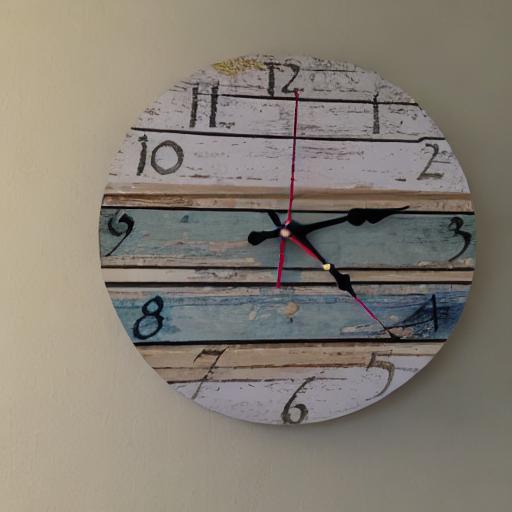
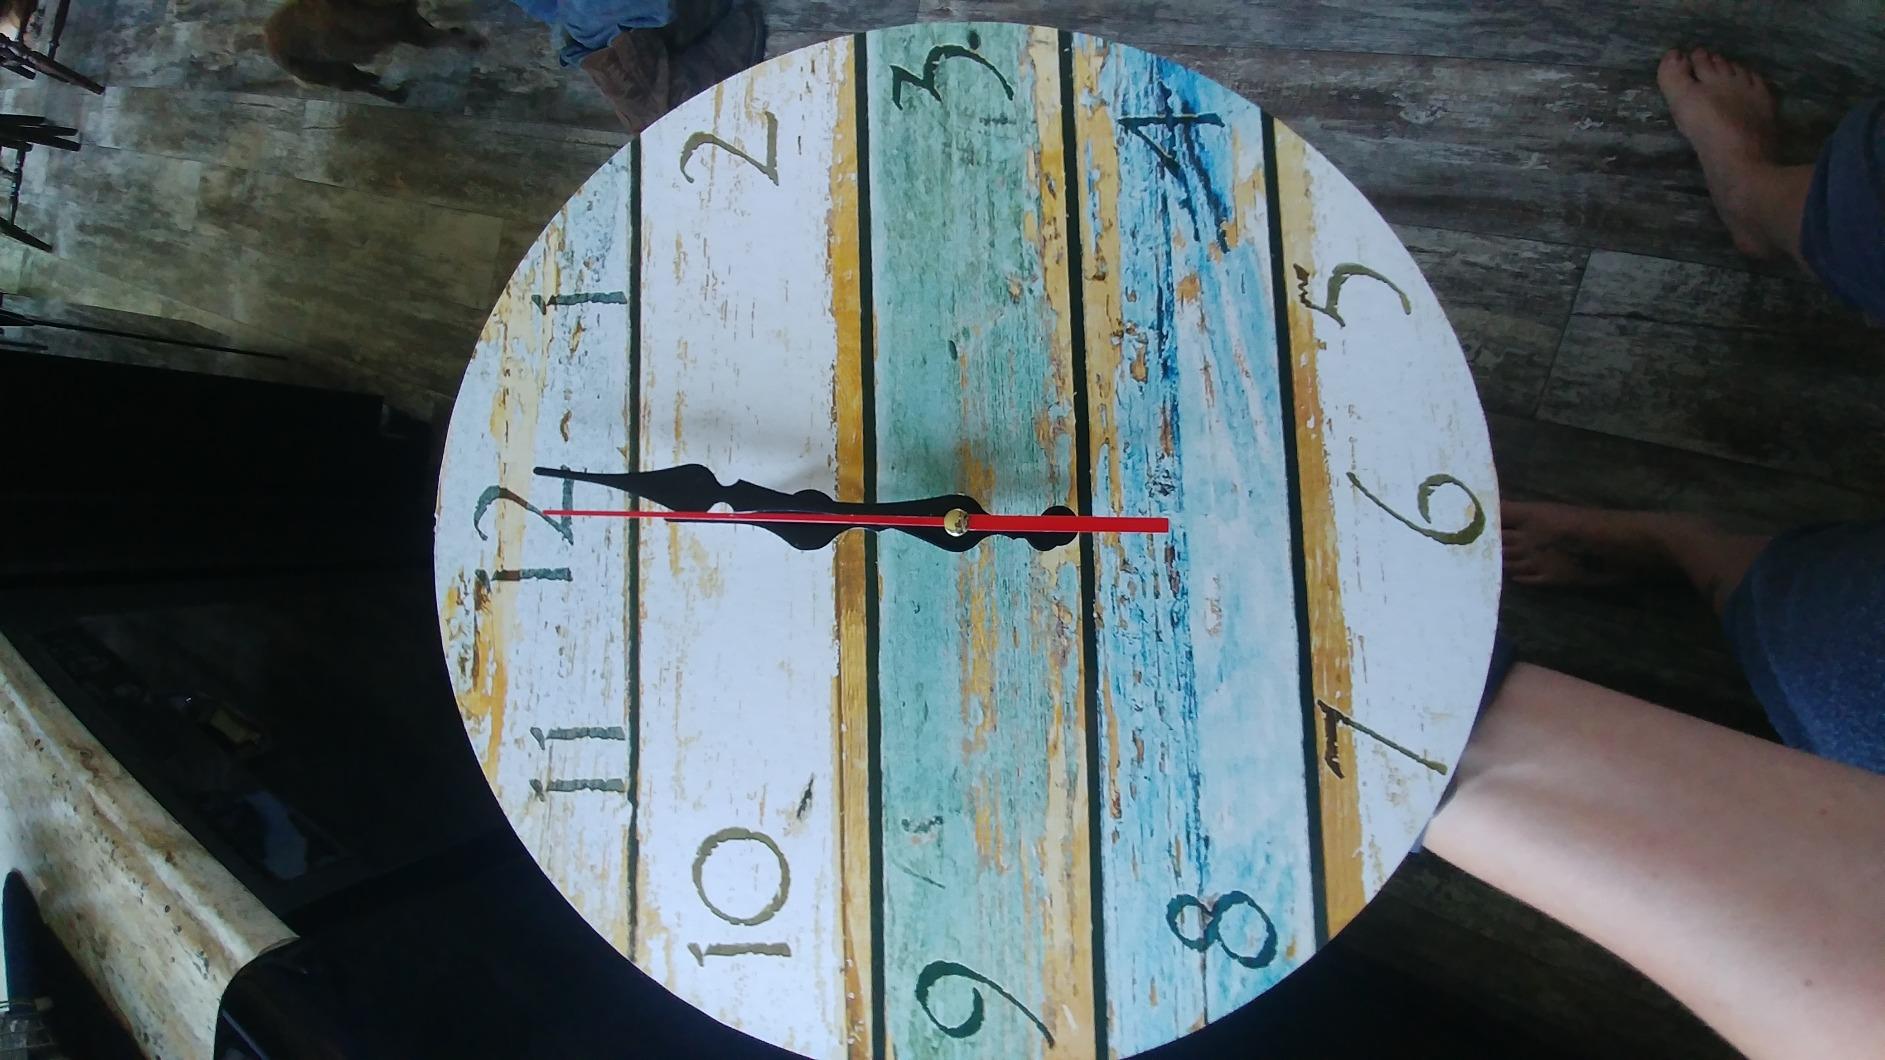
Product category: clock
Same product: no